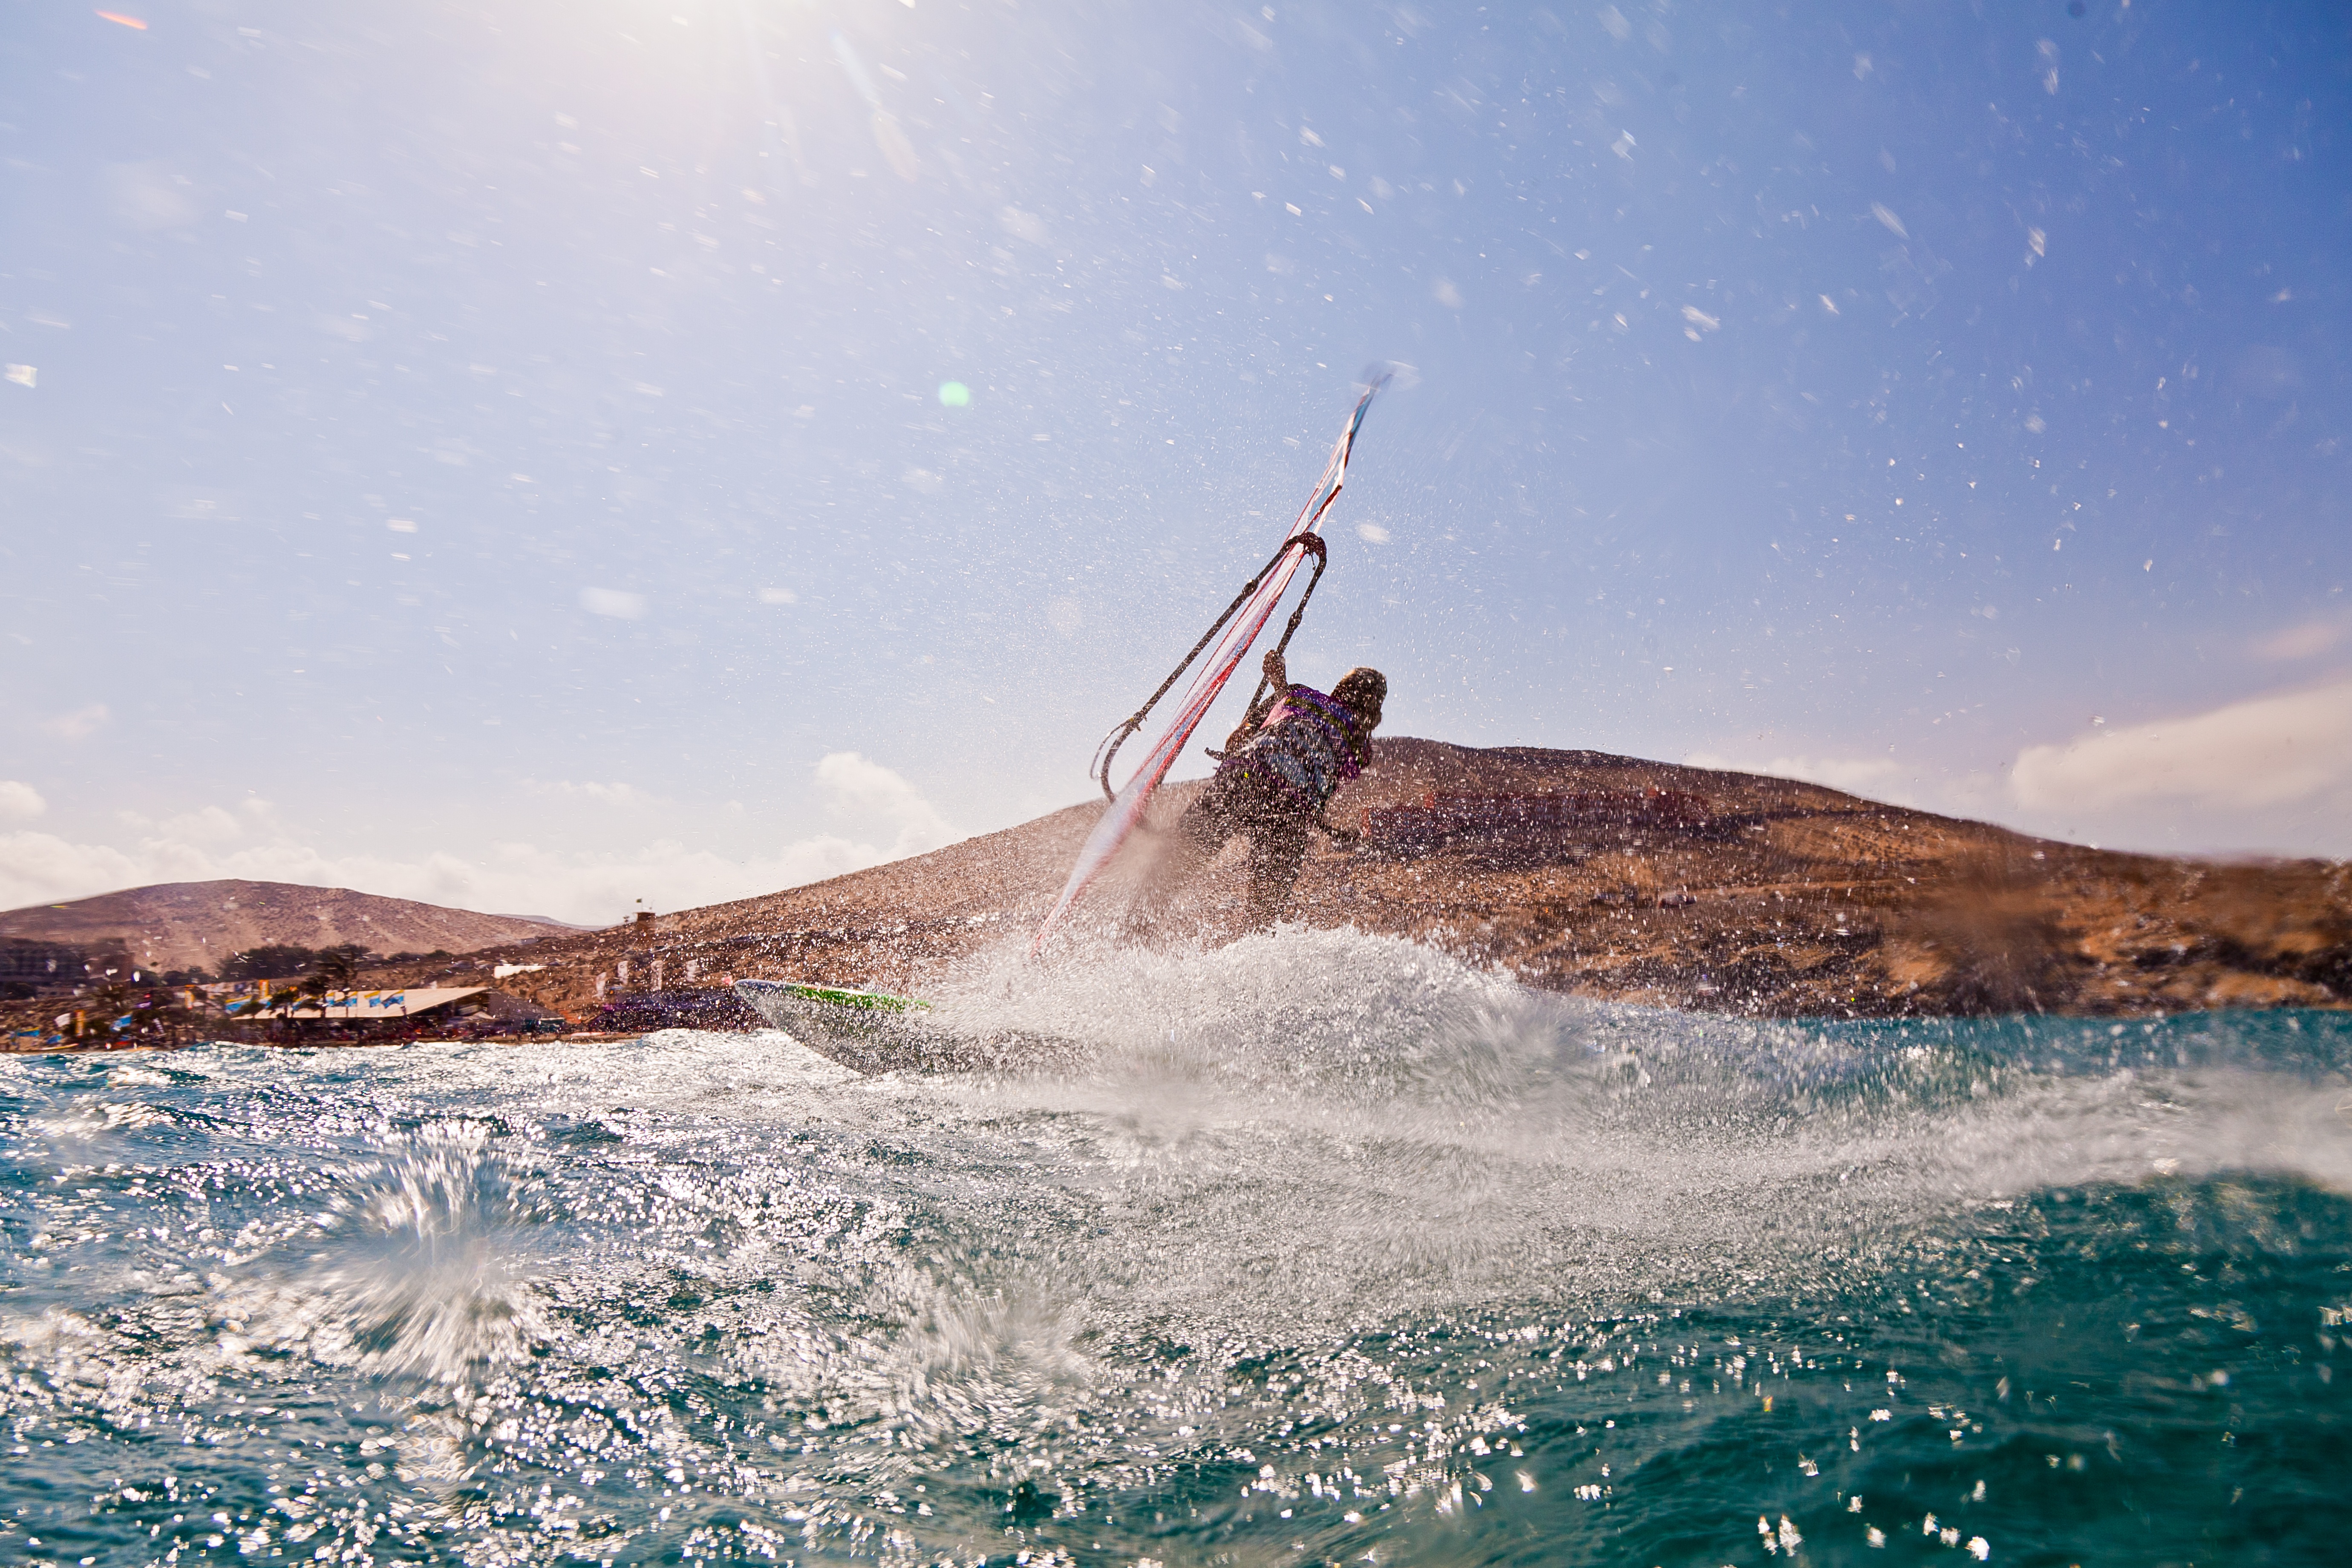
beach, sea, coast, water, ocean, sport, shore, wave, lake, wind, summer, surfer, surf, surfing, orange, green, vehicle, sailing, action, weather, surfboard, holiday, blue, fish, leisure, wind power, boating, sail, dynamic, fuerteventura, powerful, swell, water sports, artistically, dynamics, kite surfing, extreme sports, recreational sports, world cup, sylt, windsport, wind surfing, robby naish, trend sports, wind wave